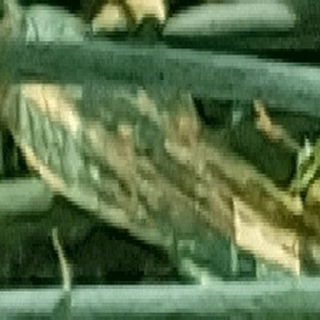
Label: wheat_yellow_rust